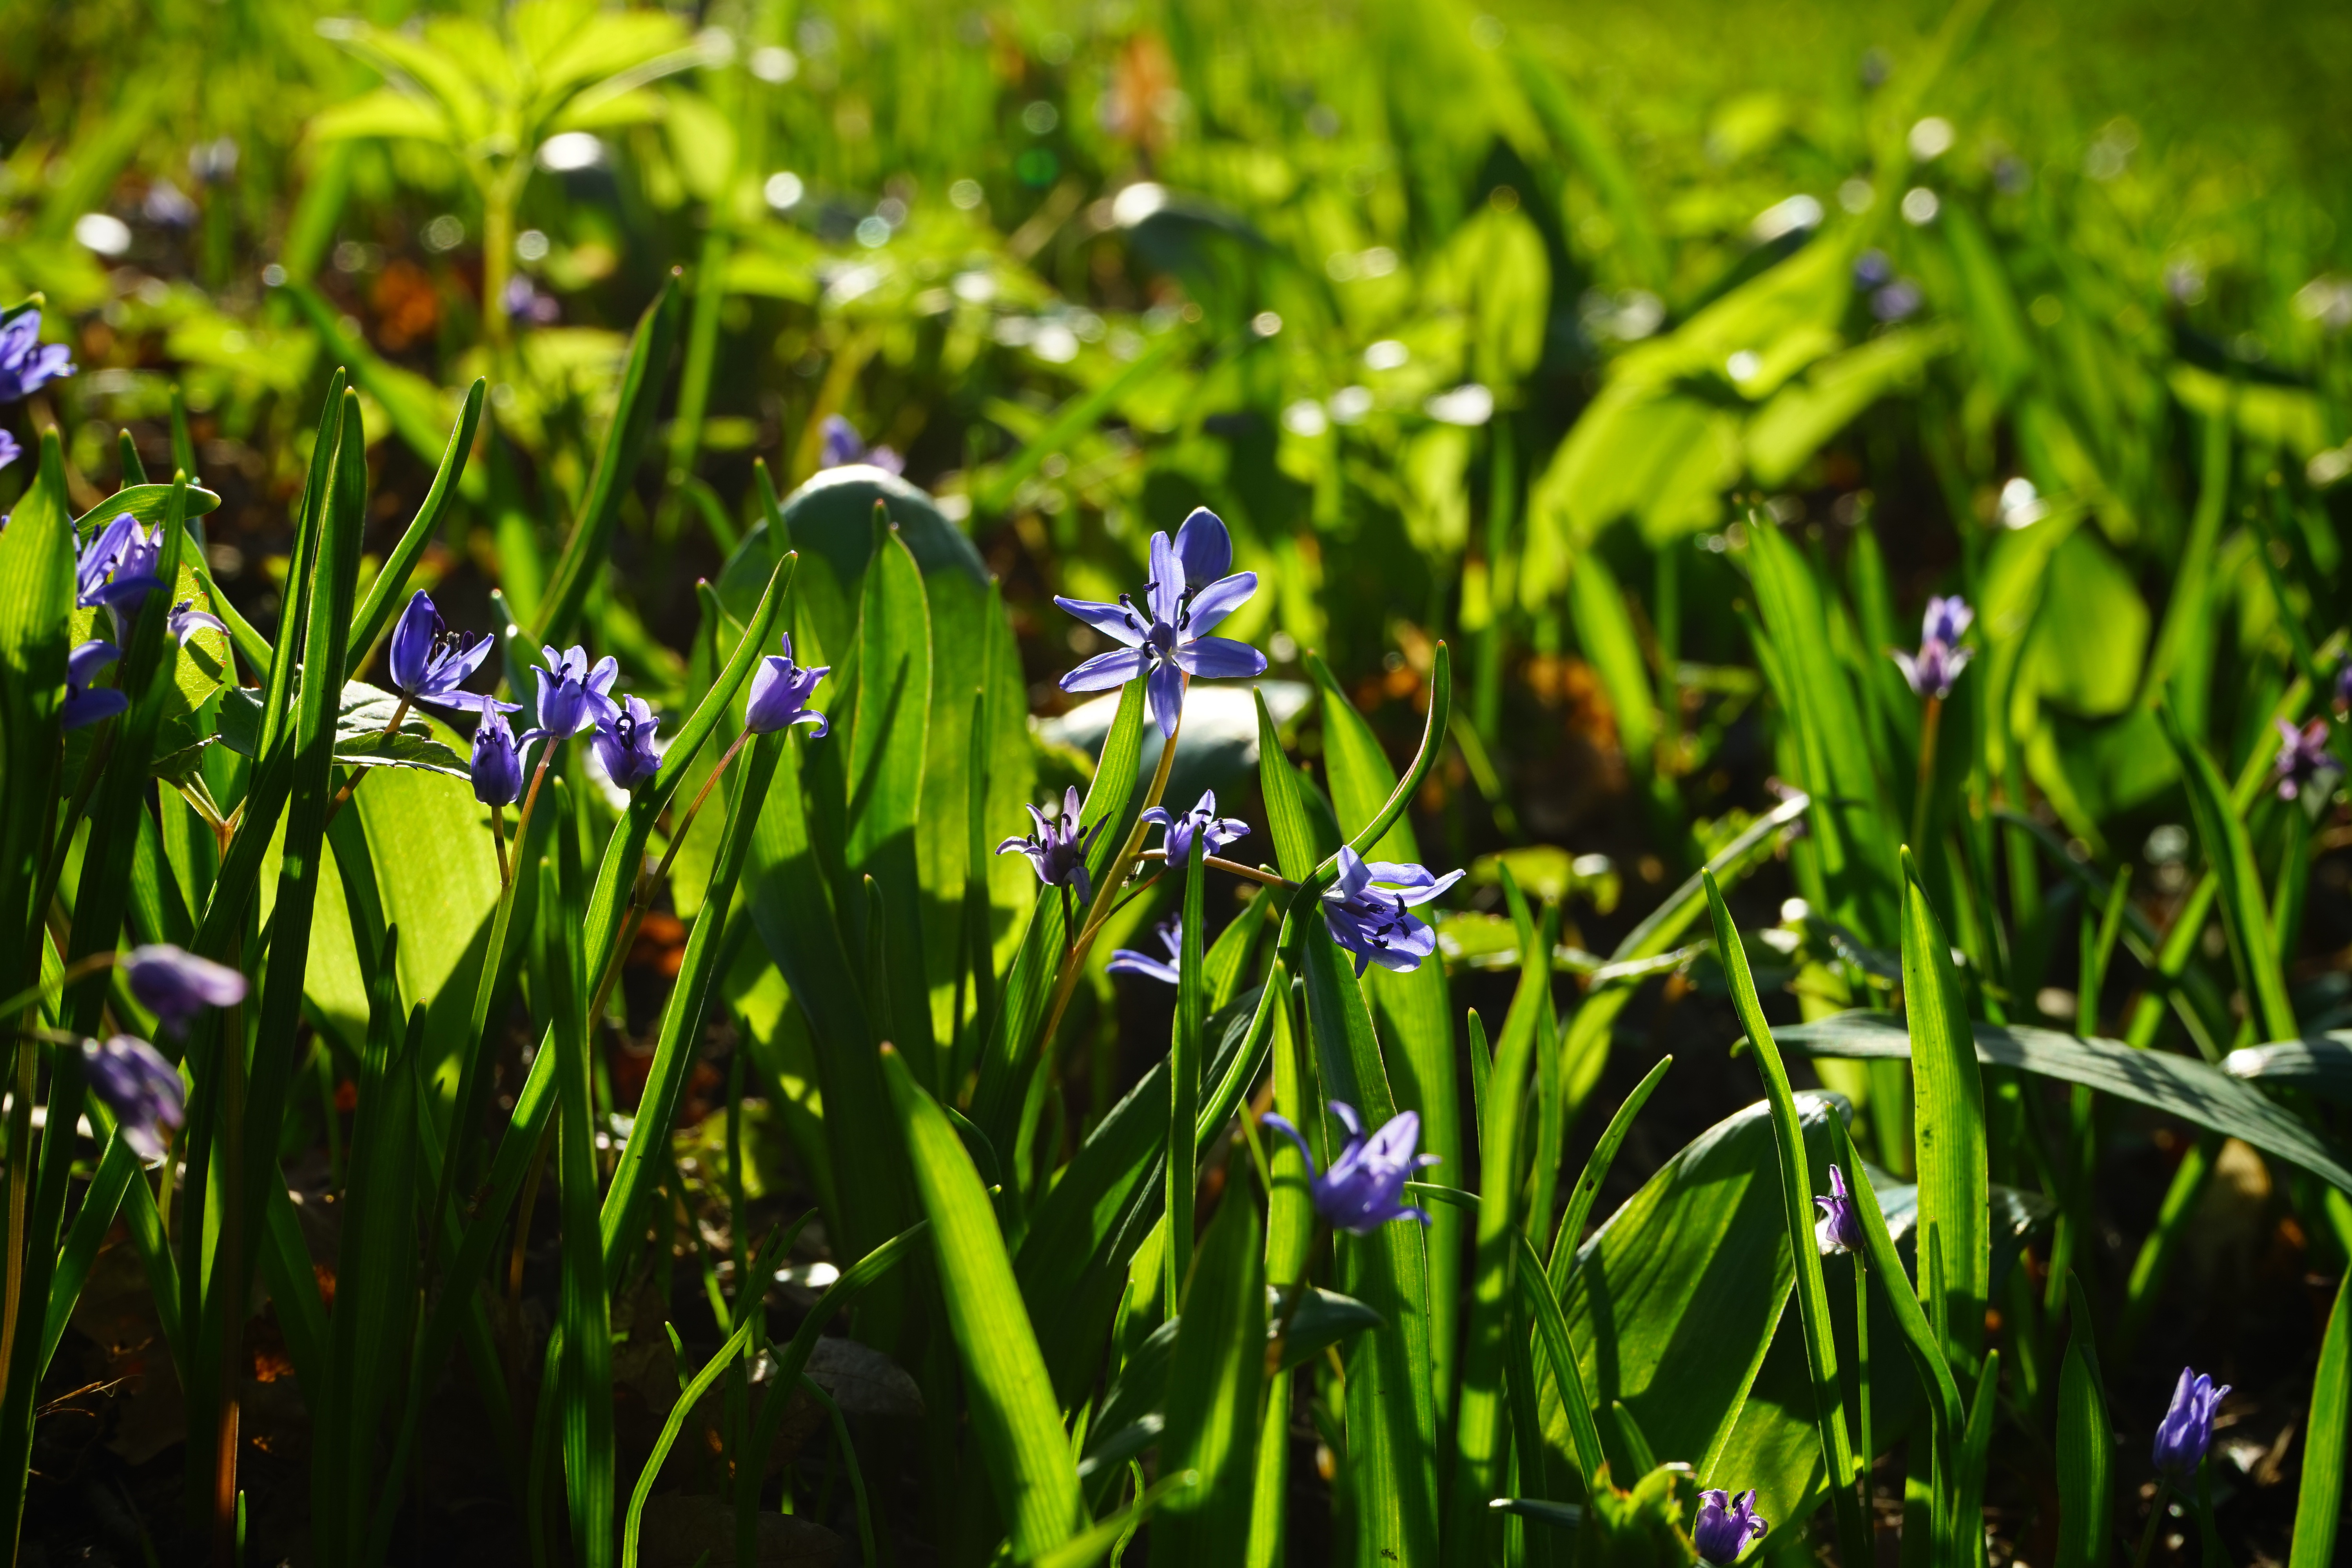
water, nature, grass, blossom, plant, field, lawn, meadow, sunlight, leaf, flower, bloom, spring, green, botany, blue, garden, flora, wildflower, woodland, habitat, early bloomer, scilla, macro photography, harbinger of spring, flowering plant, asparagaceae, blue star, chionodoxa luciliae, asparagus plant, natural environment, grass family, land plant, scilla bifolia, scilloideae, zweibl ttriger blue star, two sea onion